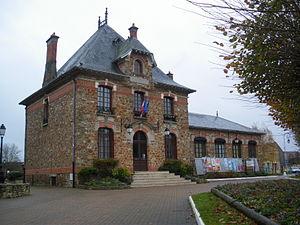
Mairie de Nozay, Essonne, France
Nozay est une commune française située à vingt-quatre kilomètres au sud-ouest de Paris dans le département de l'Essonne en région Île-de-France.